Wilhelm II

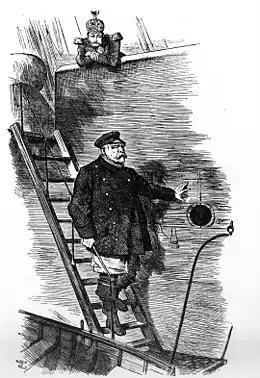
"Dropping the Pilot" by John Tenniel, published in "Punch" on 29 March 1890, two weeks after Bismarck's forced resignation as Chancellor

According to adherents of the "Bismarck myth", the young Kaiser rejected the Iron Chancellor's allegedly "peaceful foreign policy" and instead plotted with senior generals to work "in favour of a war of aggression". Bismarck himself once complained to an aide, "That young man wants war with Russia, and would like to draw his sword straight away if he could. I shall not be a party to it."